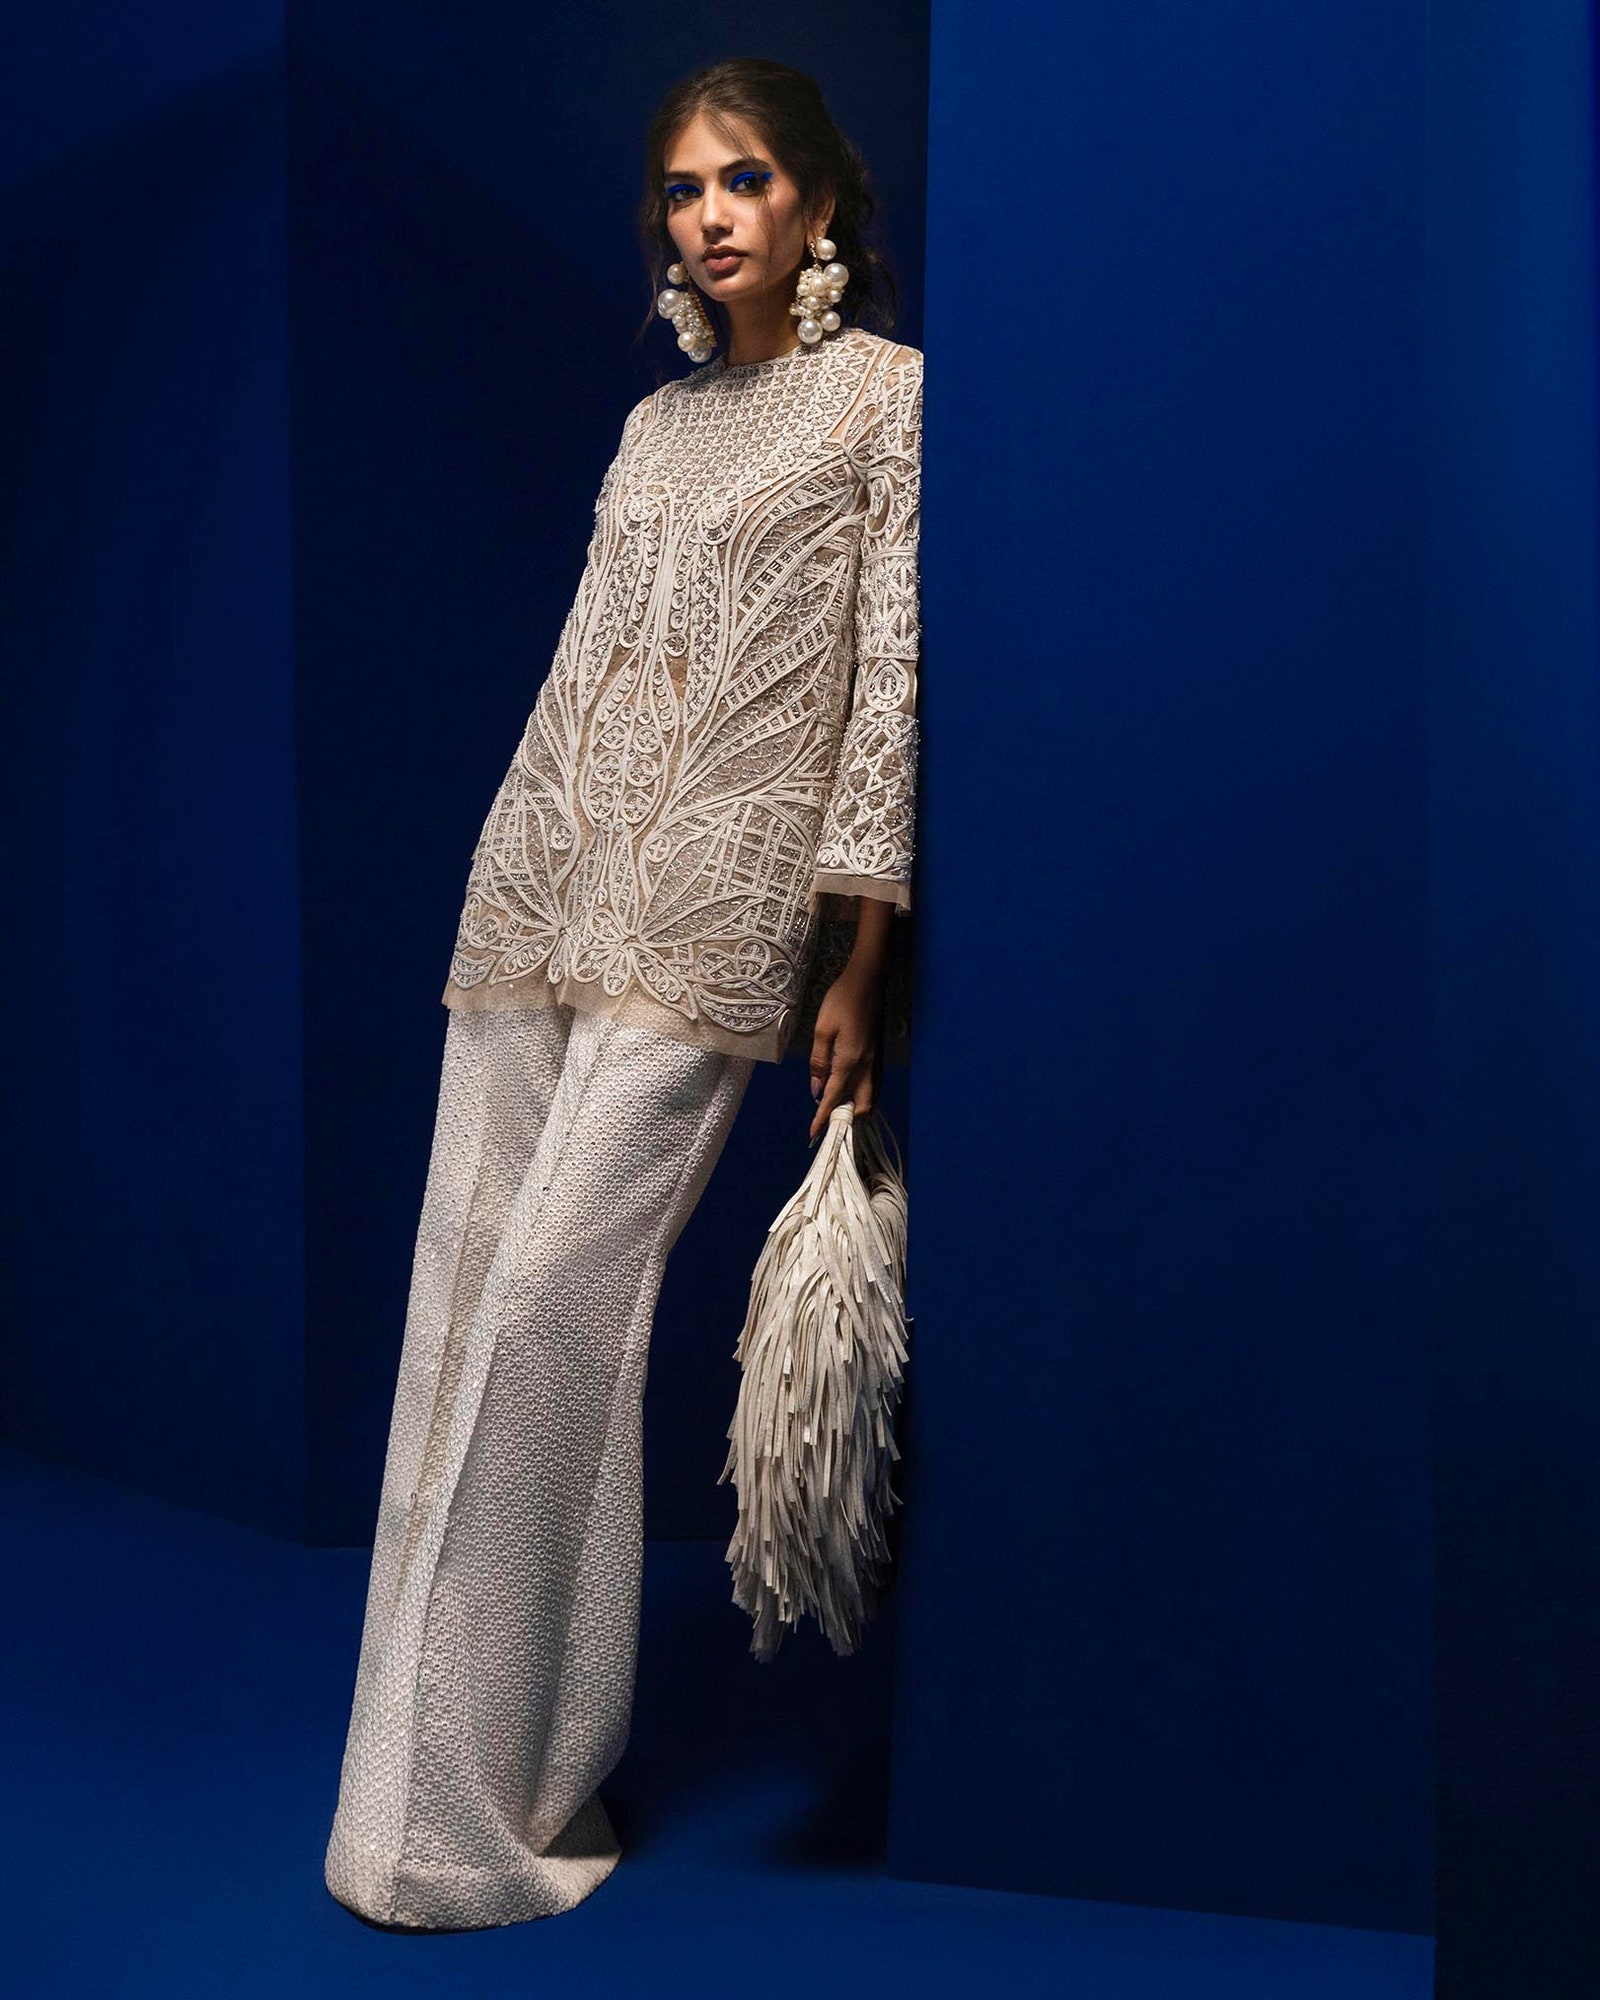
ivory embroidered long sleeve jumpsuit